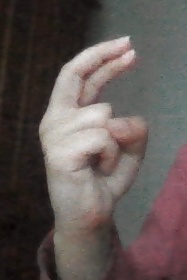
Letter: zay